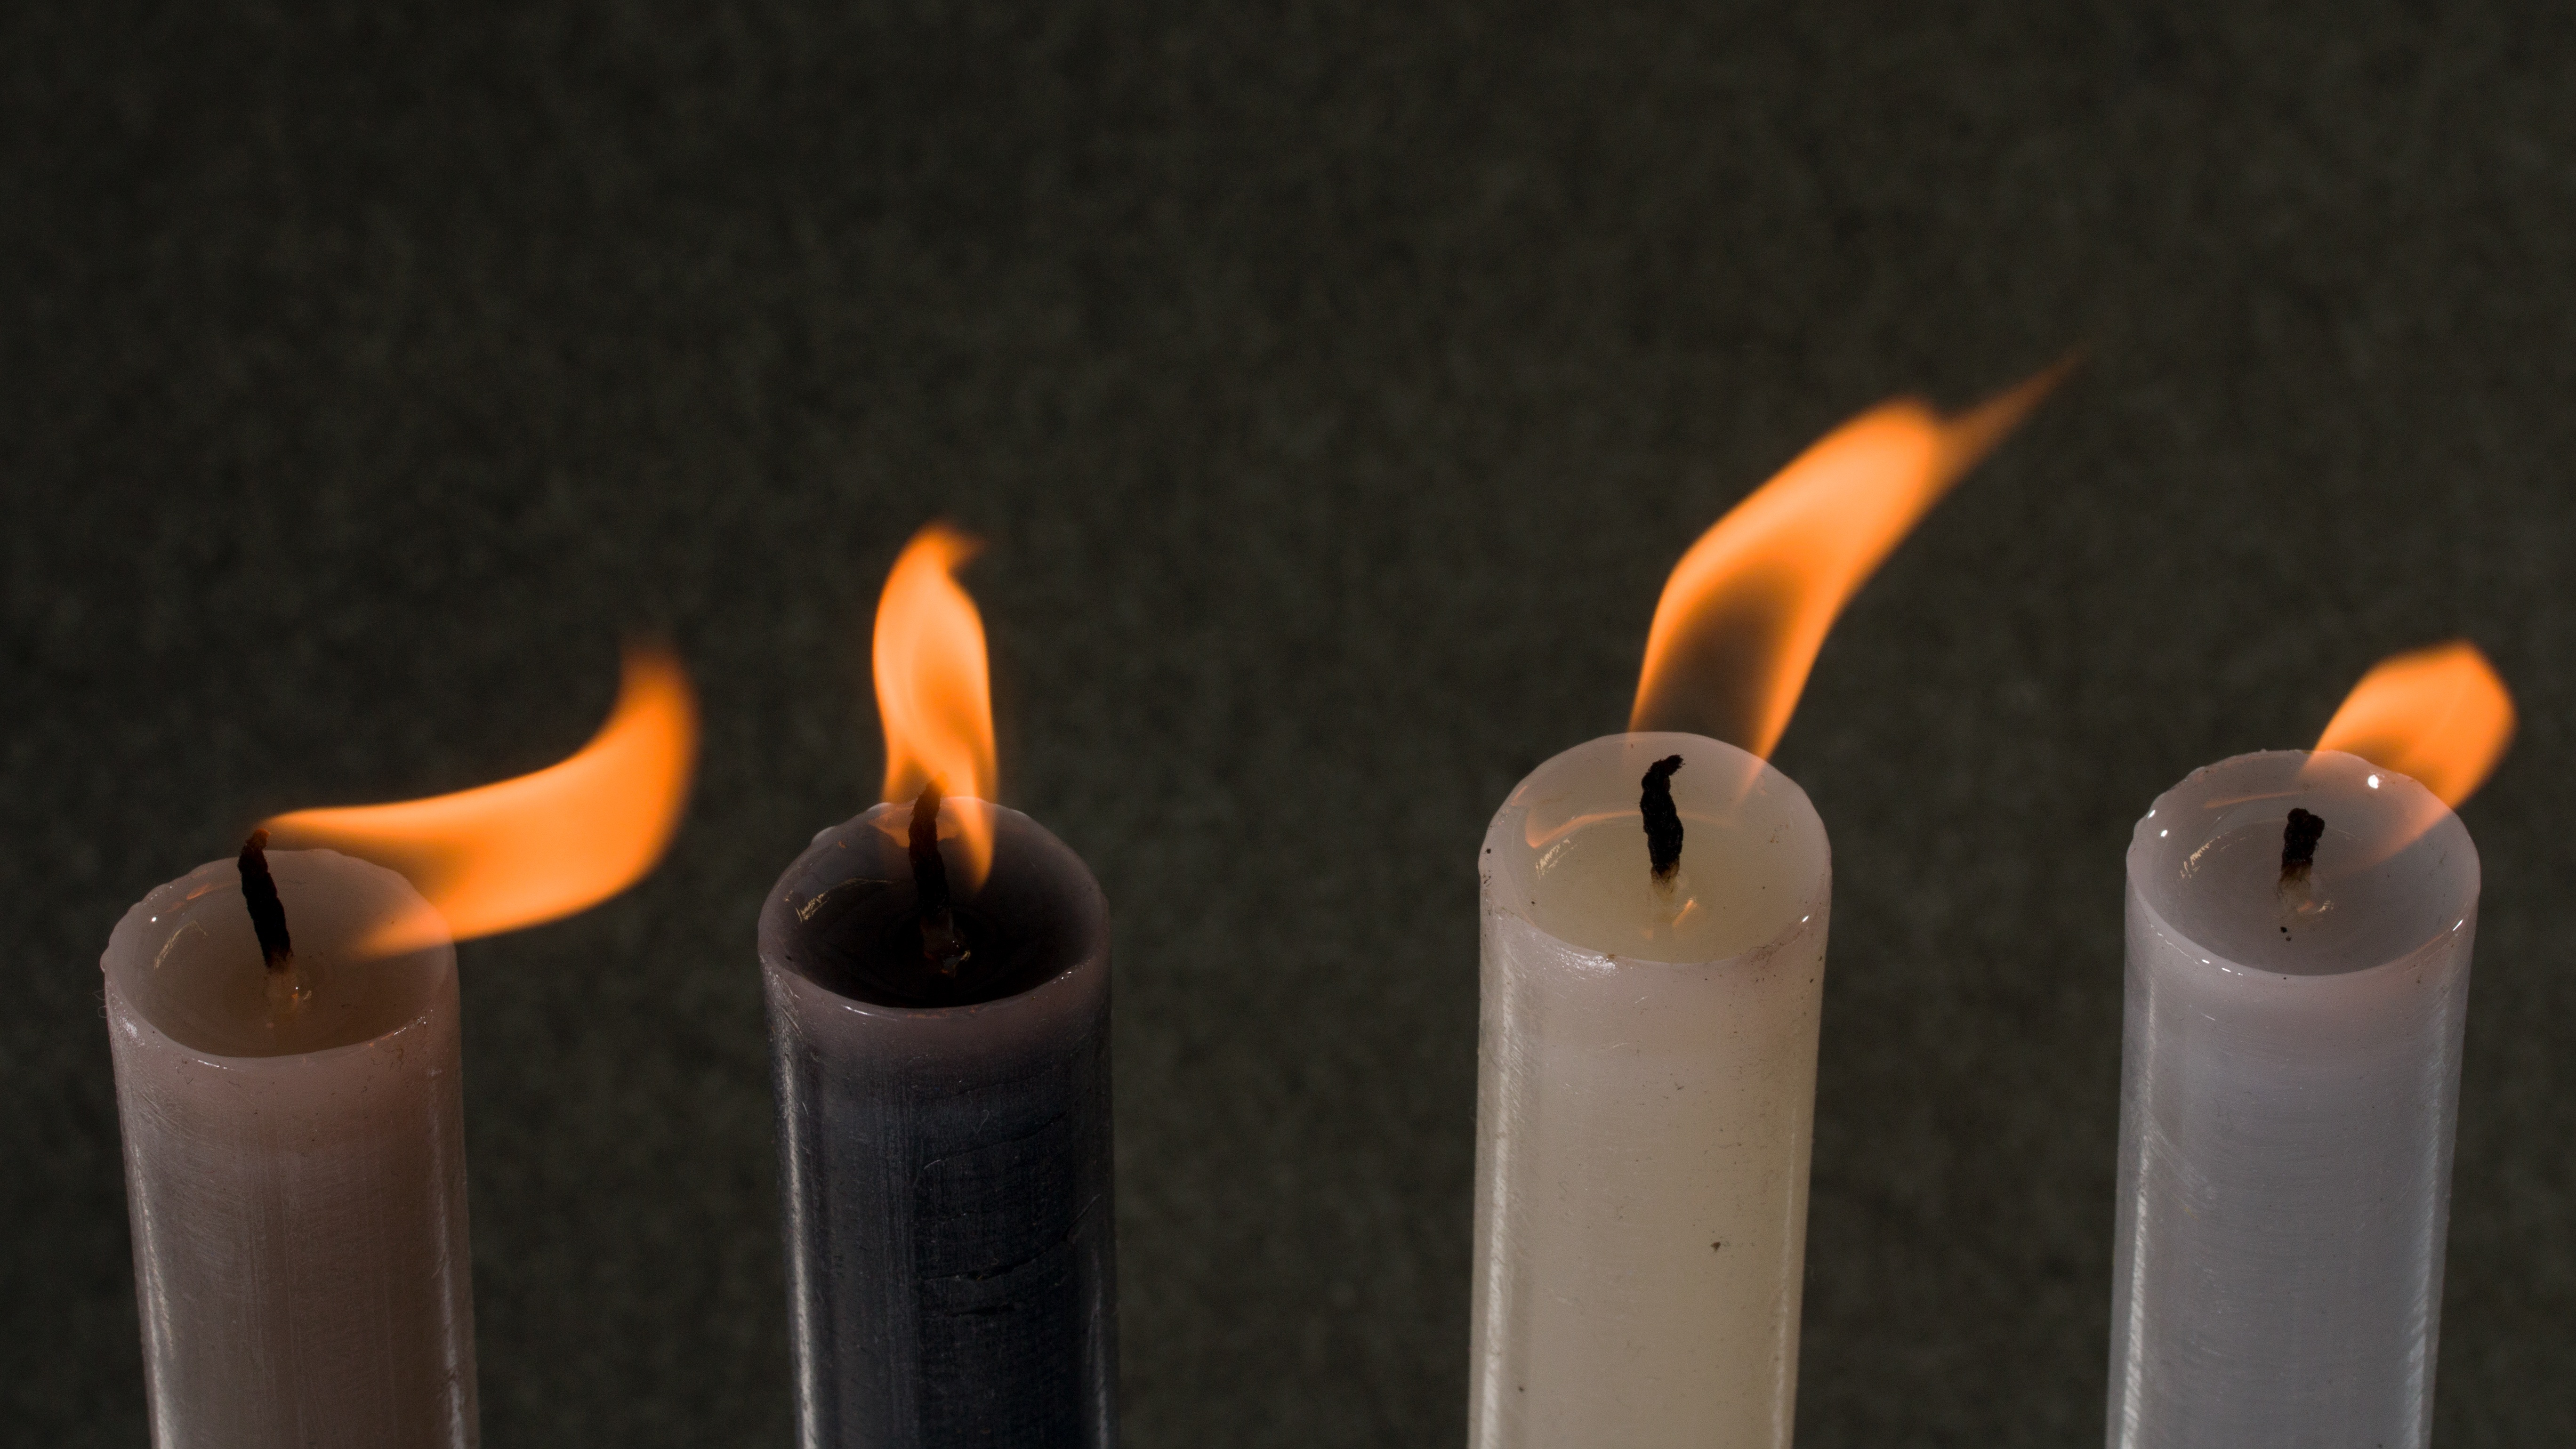
light, kindle, flame, candle, lighting, decor, candles, match, candlelight